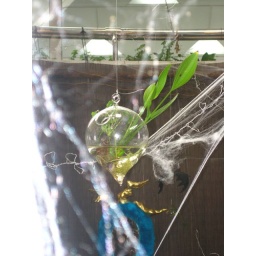
A pretty plant dangling in the air in a glass pot, all spruced up for Halloween.